Chiba Prefecture

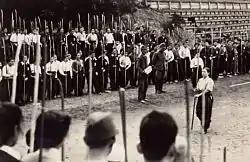
Student militia of the Japanese 52nd Army training on Kujūkuri Beach, early 1945

Chiba Prefecture was settled in prehistoric times, as evidenced by the Jōmon period remains in every part of the region. The prefecture holds the largest "kaizuka" sea shell mounds in Japan, evidence of a large population in the prefecture that relied on the rich marine products of the Pacific Ocean and Tokyo Bay. Kofun burial mounds are found across the prefecture, with the largest group being in Futtsu along Tokyo Bay.